Zibusiso Mkhwanazi

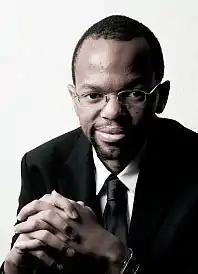
Zibusiso Mkhwanazi

Zibusiso Mkhwanazi (born 10 June 1983, Soweto, South Africa) is Group CEO of M&N Brands and co-founder of Avatar, Avatar won "Financial Mail's" AdFocus medium-sized agency of the year 2016 and were a finalist in 2017. A World Economic Forum Young Global Leader, Mkhwanazi is now building an African owned agency network through his investment company, M&N Brands.